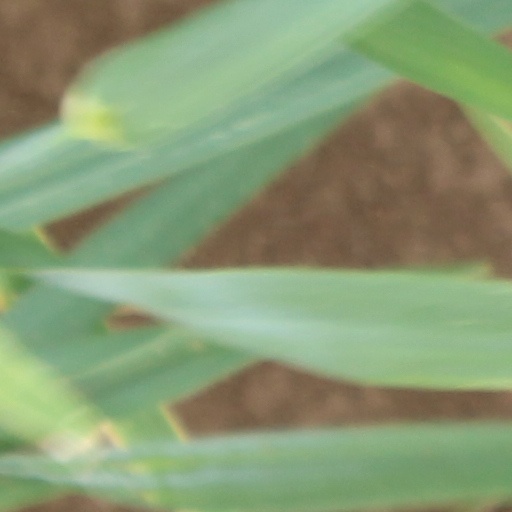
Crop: wheat